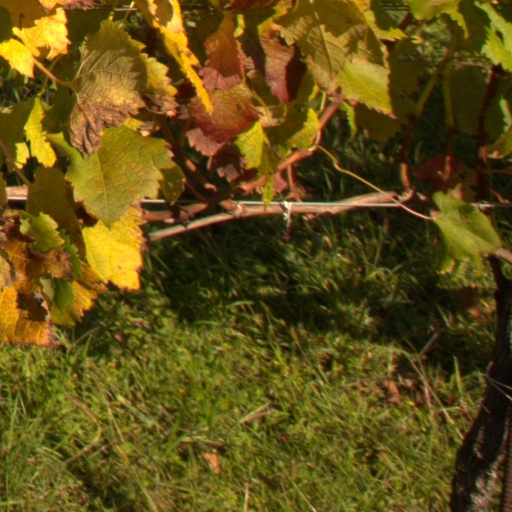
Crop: grape